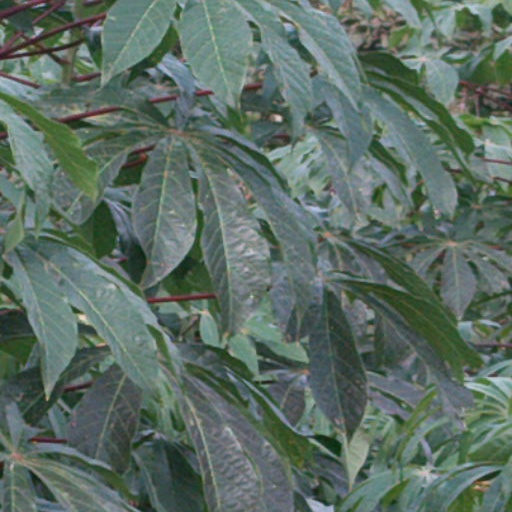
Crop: cassava